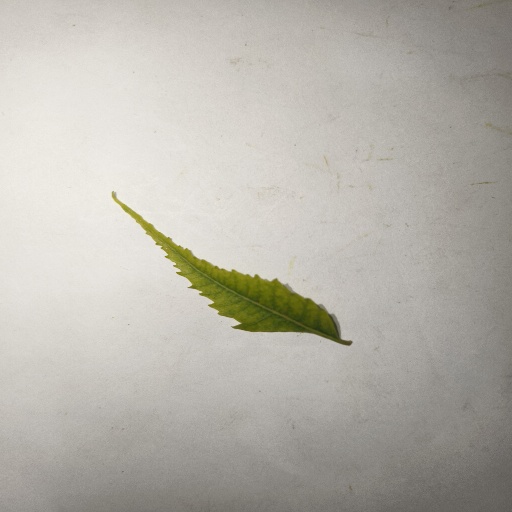
Species: Neem
Leaf condition: Yellow Leaf